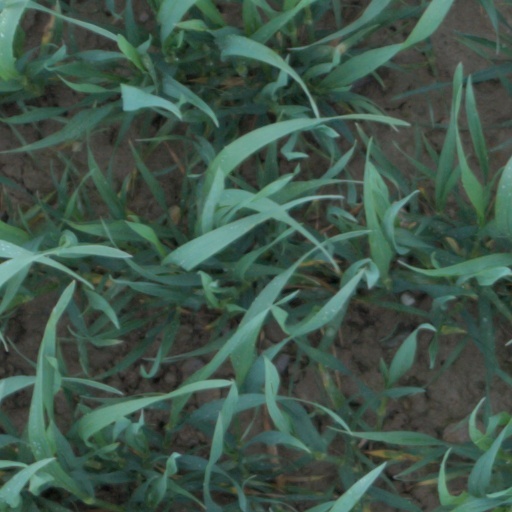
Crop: wheat